Orange Line (MBTA)

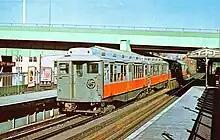
A train at City Square station in 1958

The line was known as the Main Line Elevated under the Boston Elevated Railway, and the Forest Hills–Everett Elevated (Route 2 on maps) under the Metropolitan Transportation Authority.